Agni (missile)

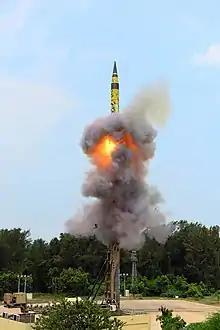
Agni-V ICBM

The Agni missile (Sanskrit: अग्नि; lit. "Fire") is a family of medium to intercontinental range ballistic missiles developed by India, named after one of the five elements of nature. Agni missiles are long-range, nuclear weapons capable, surface-to-surface ballistic missiles. The first missile of the series, Agni-I was developed under the Integrated Guided Missile Development Programme (lGMDP) and tested in 1989. After its success, the Agni missile programme was separated from the GMDP upon realizing its strategic importance. It was designated as a special programme in India's defence budget and provided adequate funds for subsequent development. , the missiles in the Agni series are being inducted into service. The family comprises the following: